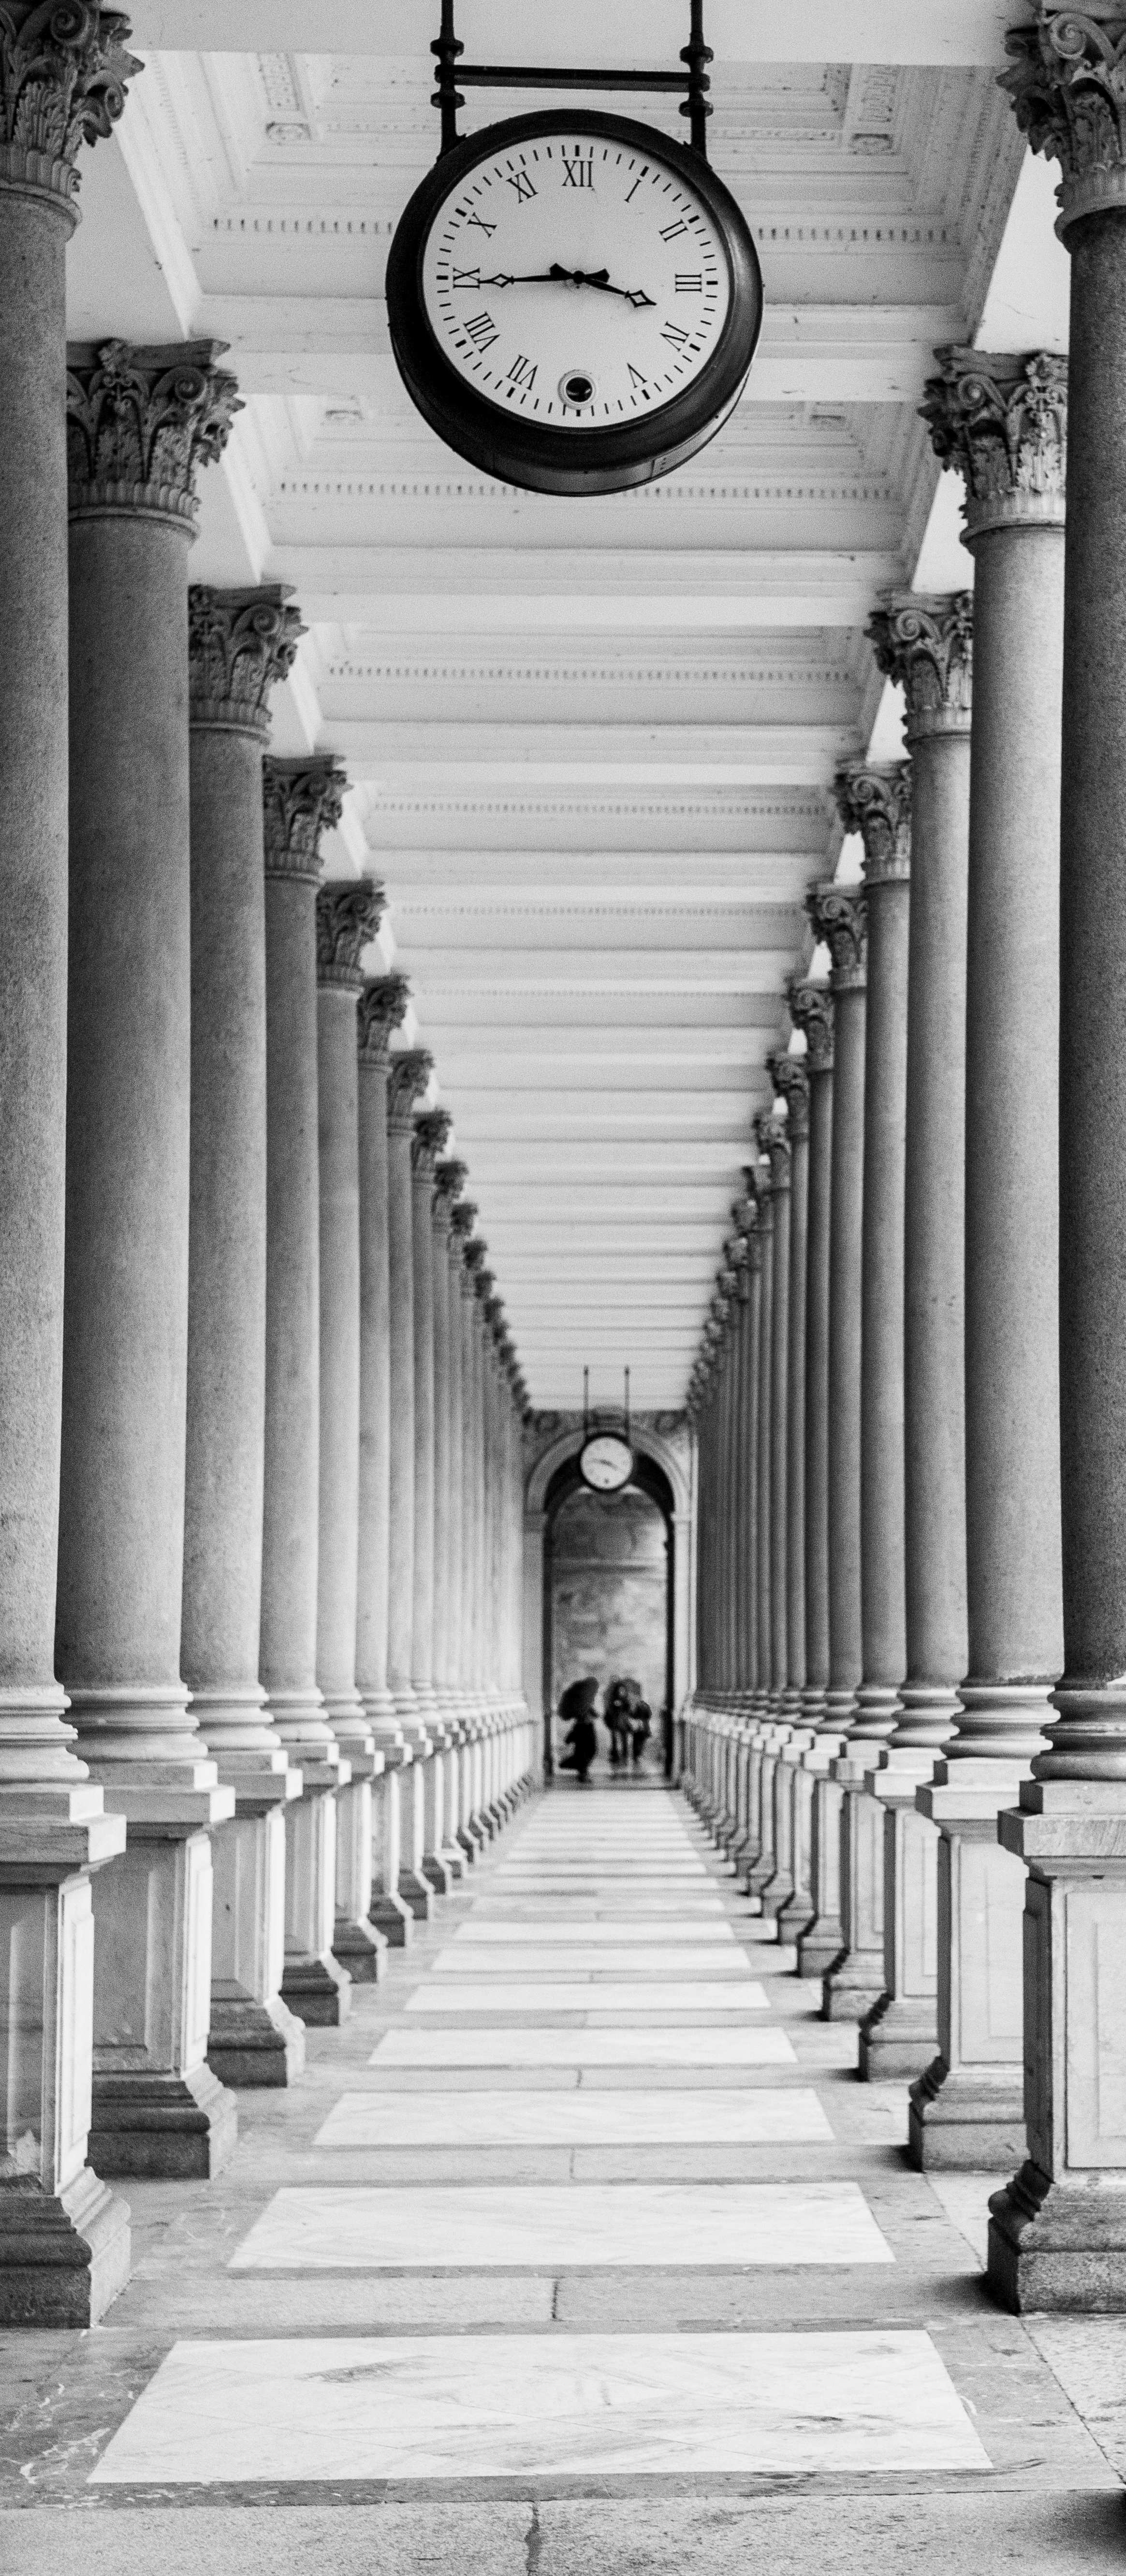
winter, black and white, architecture, structure, white, street, town, clock, city, cityscape, europe, arch, line, column, black, monochrome, mill, m, columns, spa, symmetry, photograph, marble, 50, promenade, savefop, republic, shape, leica, corinthian, 240, summilux, czech, bohemia, cesko, cechy, colonnade, carlsbad, karlovy, vary, lazne, kolonada, mlynska, monochrome photography, ancient history